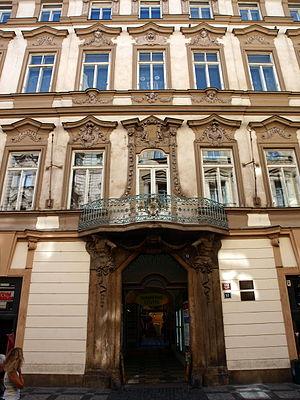
Le Palais Hrzan de Harasov, est un bâtiment baroque situé rue Celetná dans la Vieille Ville de Prague. Il est protégé en tant que monument culturel de la République tchèque.